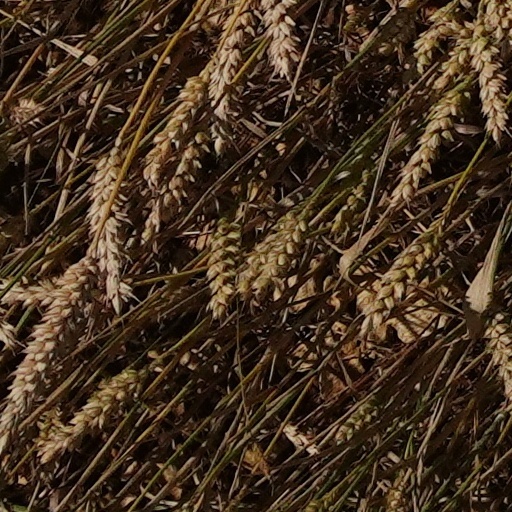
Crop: wheat